Click Go the Shears

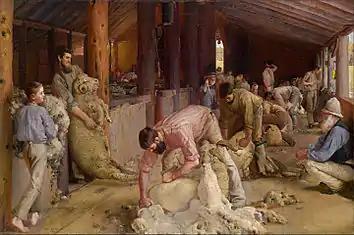
Tom Roberts: "Shearing the Rams" (1890)

"Click Go the Shears" is a traditional Australian country song. The song details a day's work for a sheep shearer in the days before machine shearing.